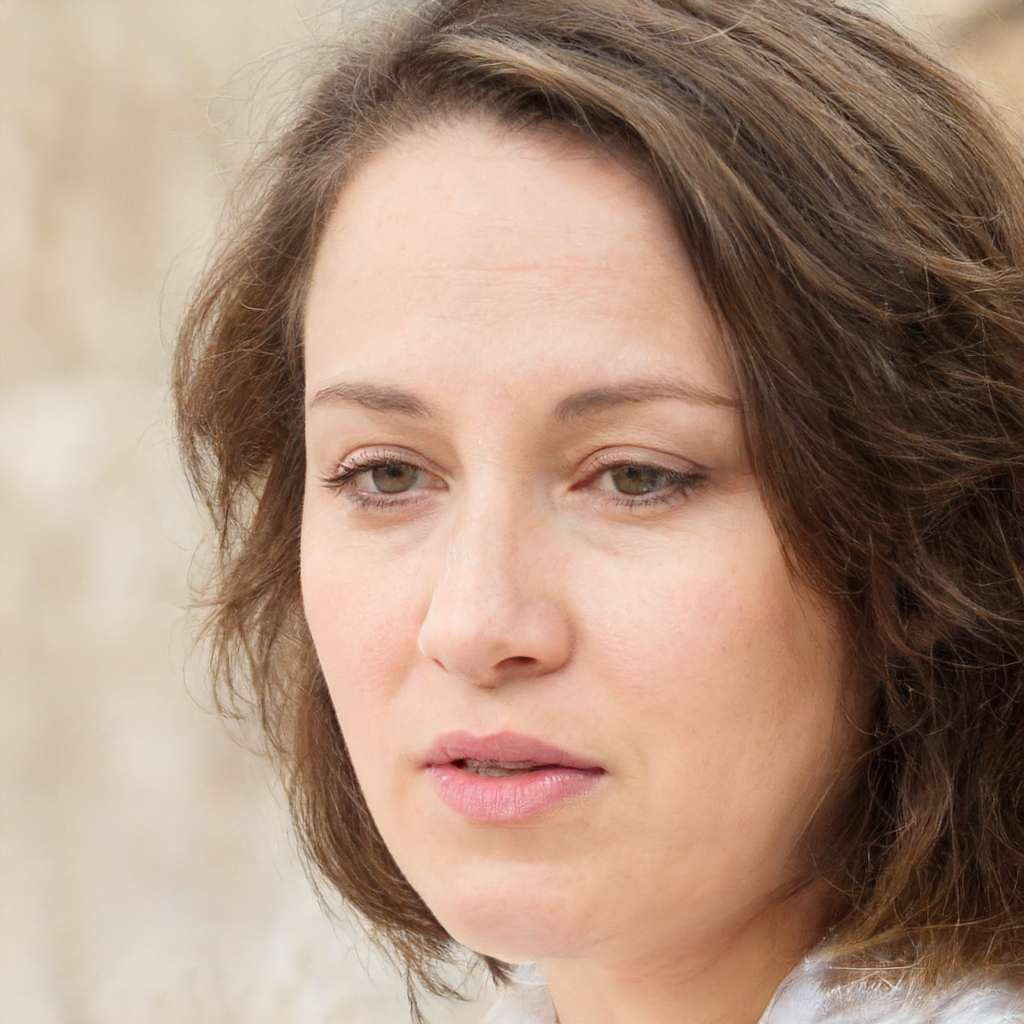
Gender: Female